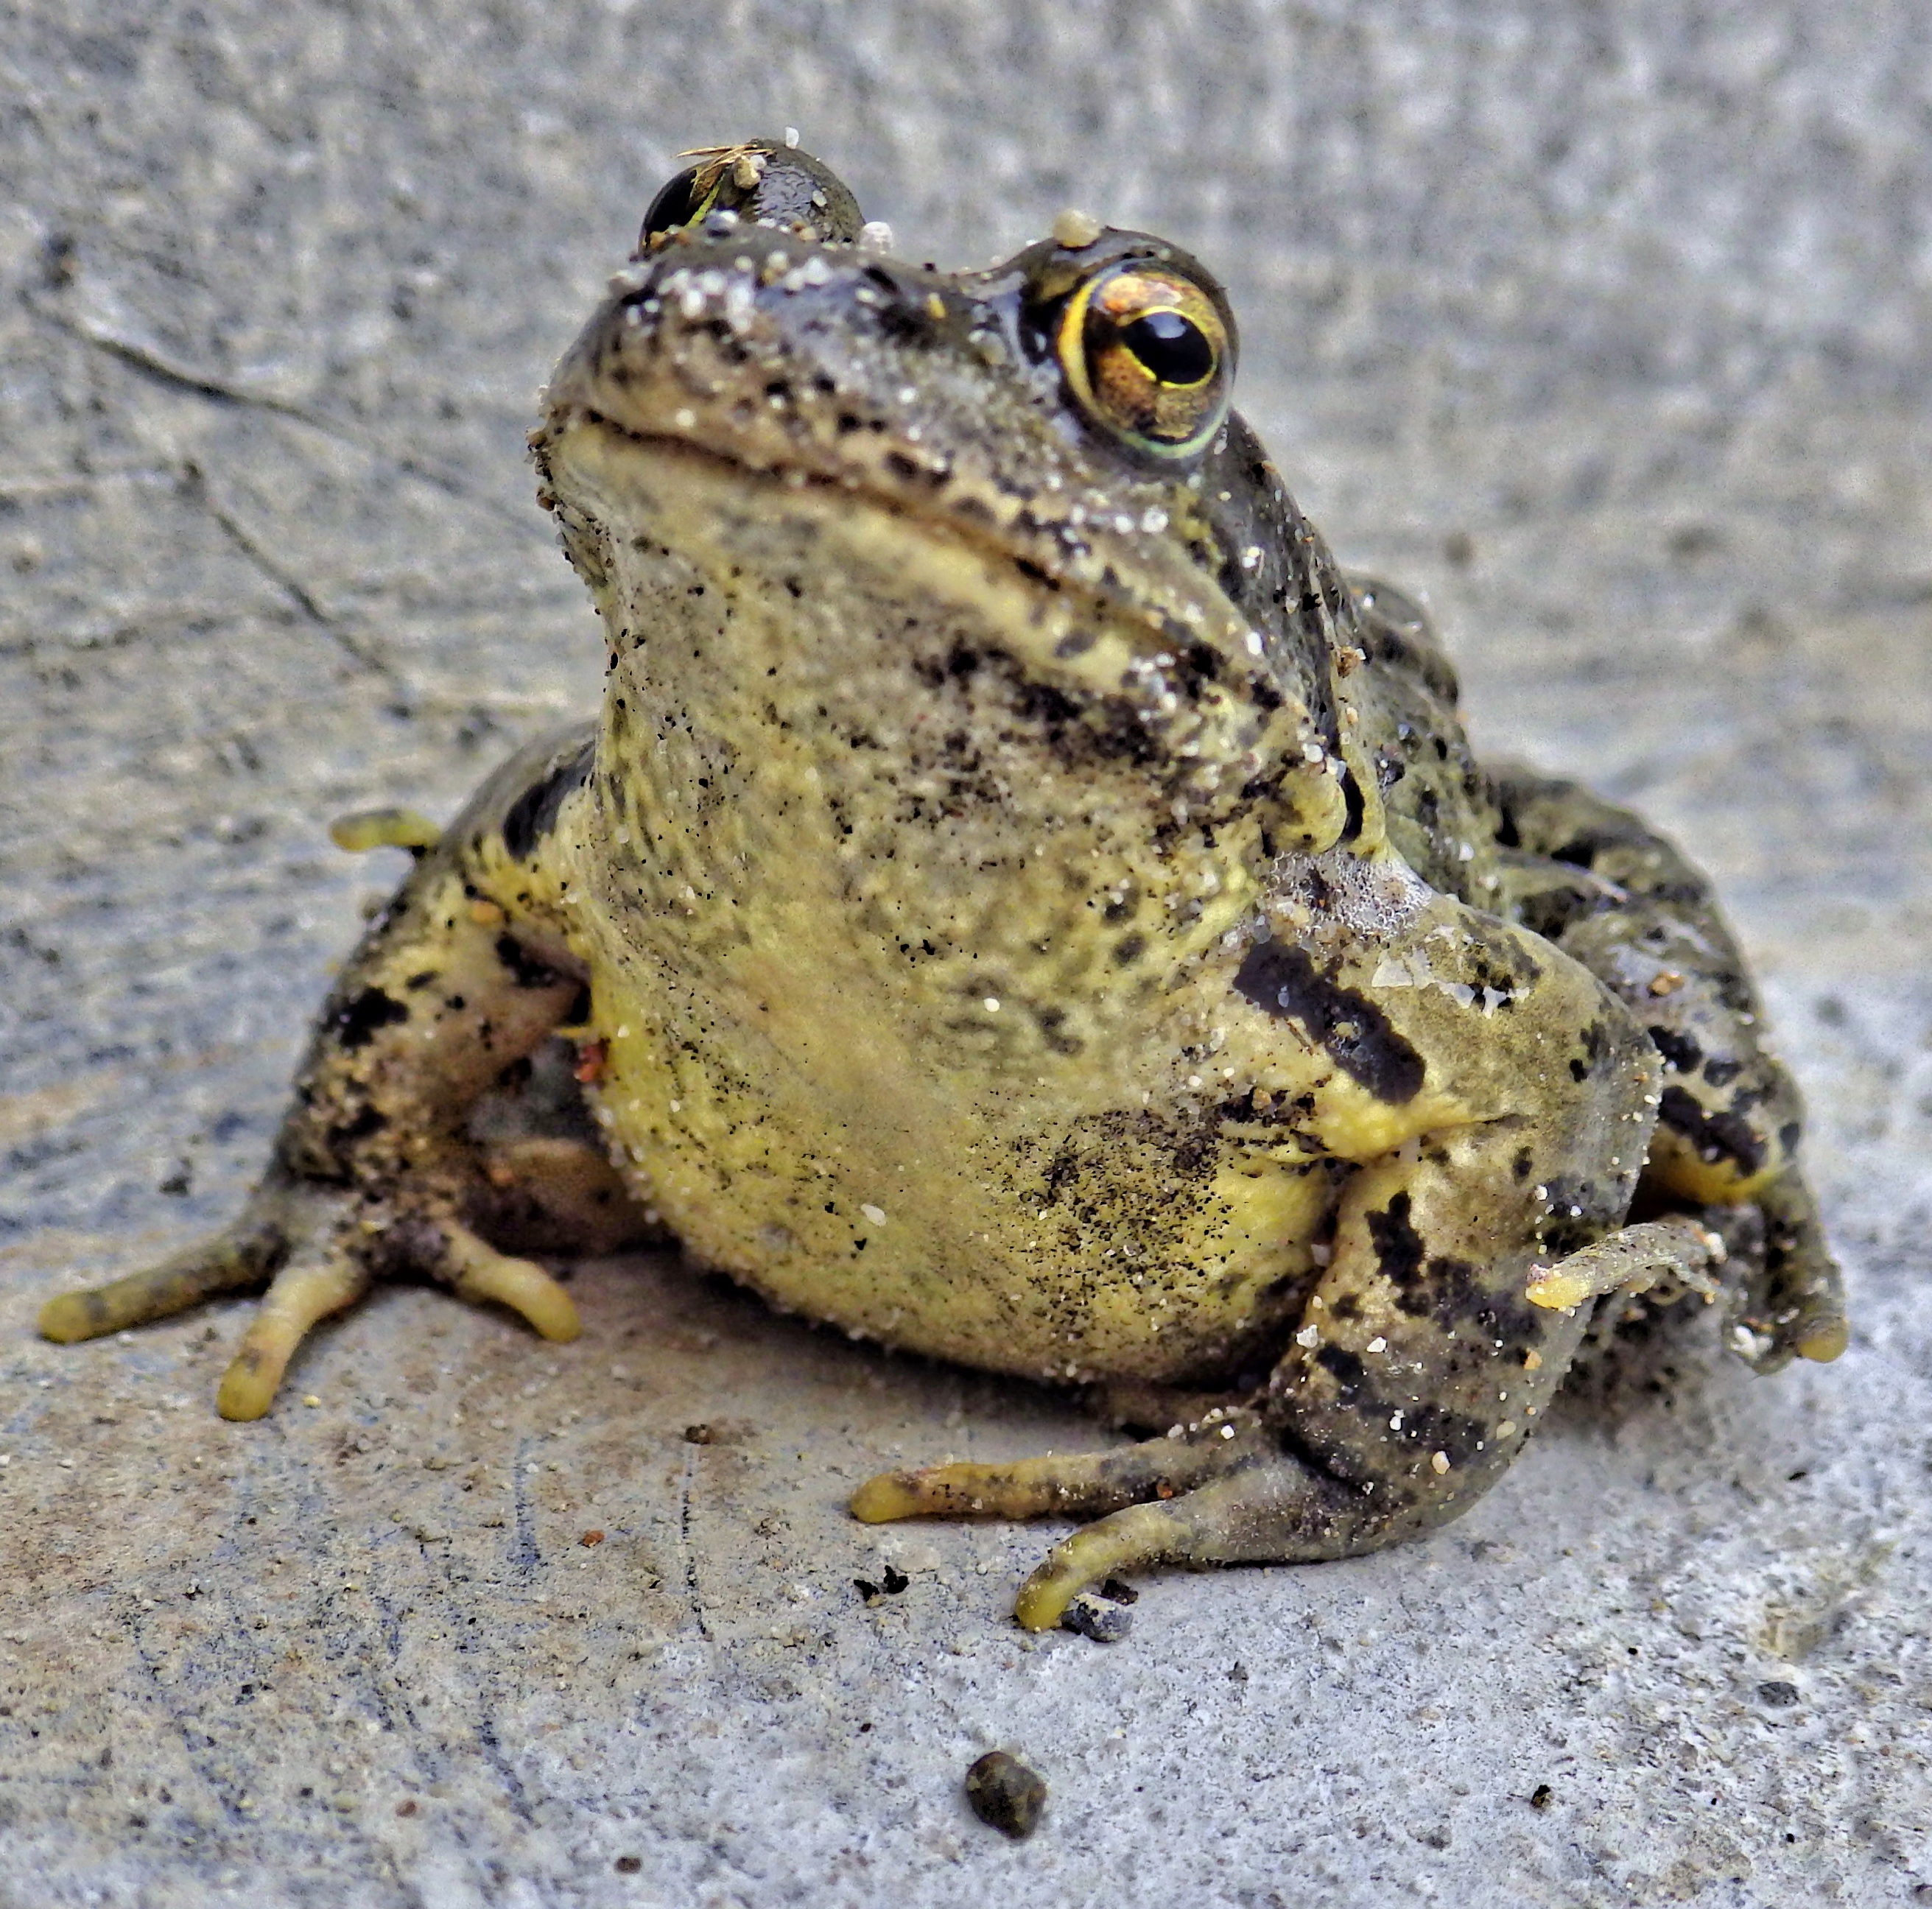
animal, wildlife, frog, toad, amphibian, fauna, close up, vertebrate, macro photography, aquatic animal, bullfrog, ranidae